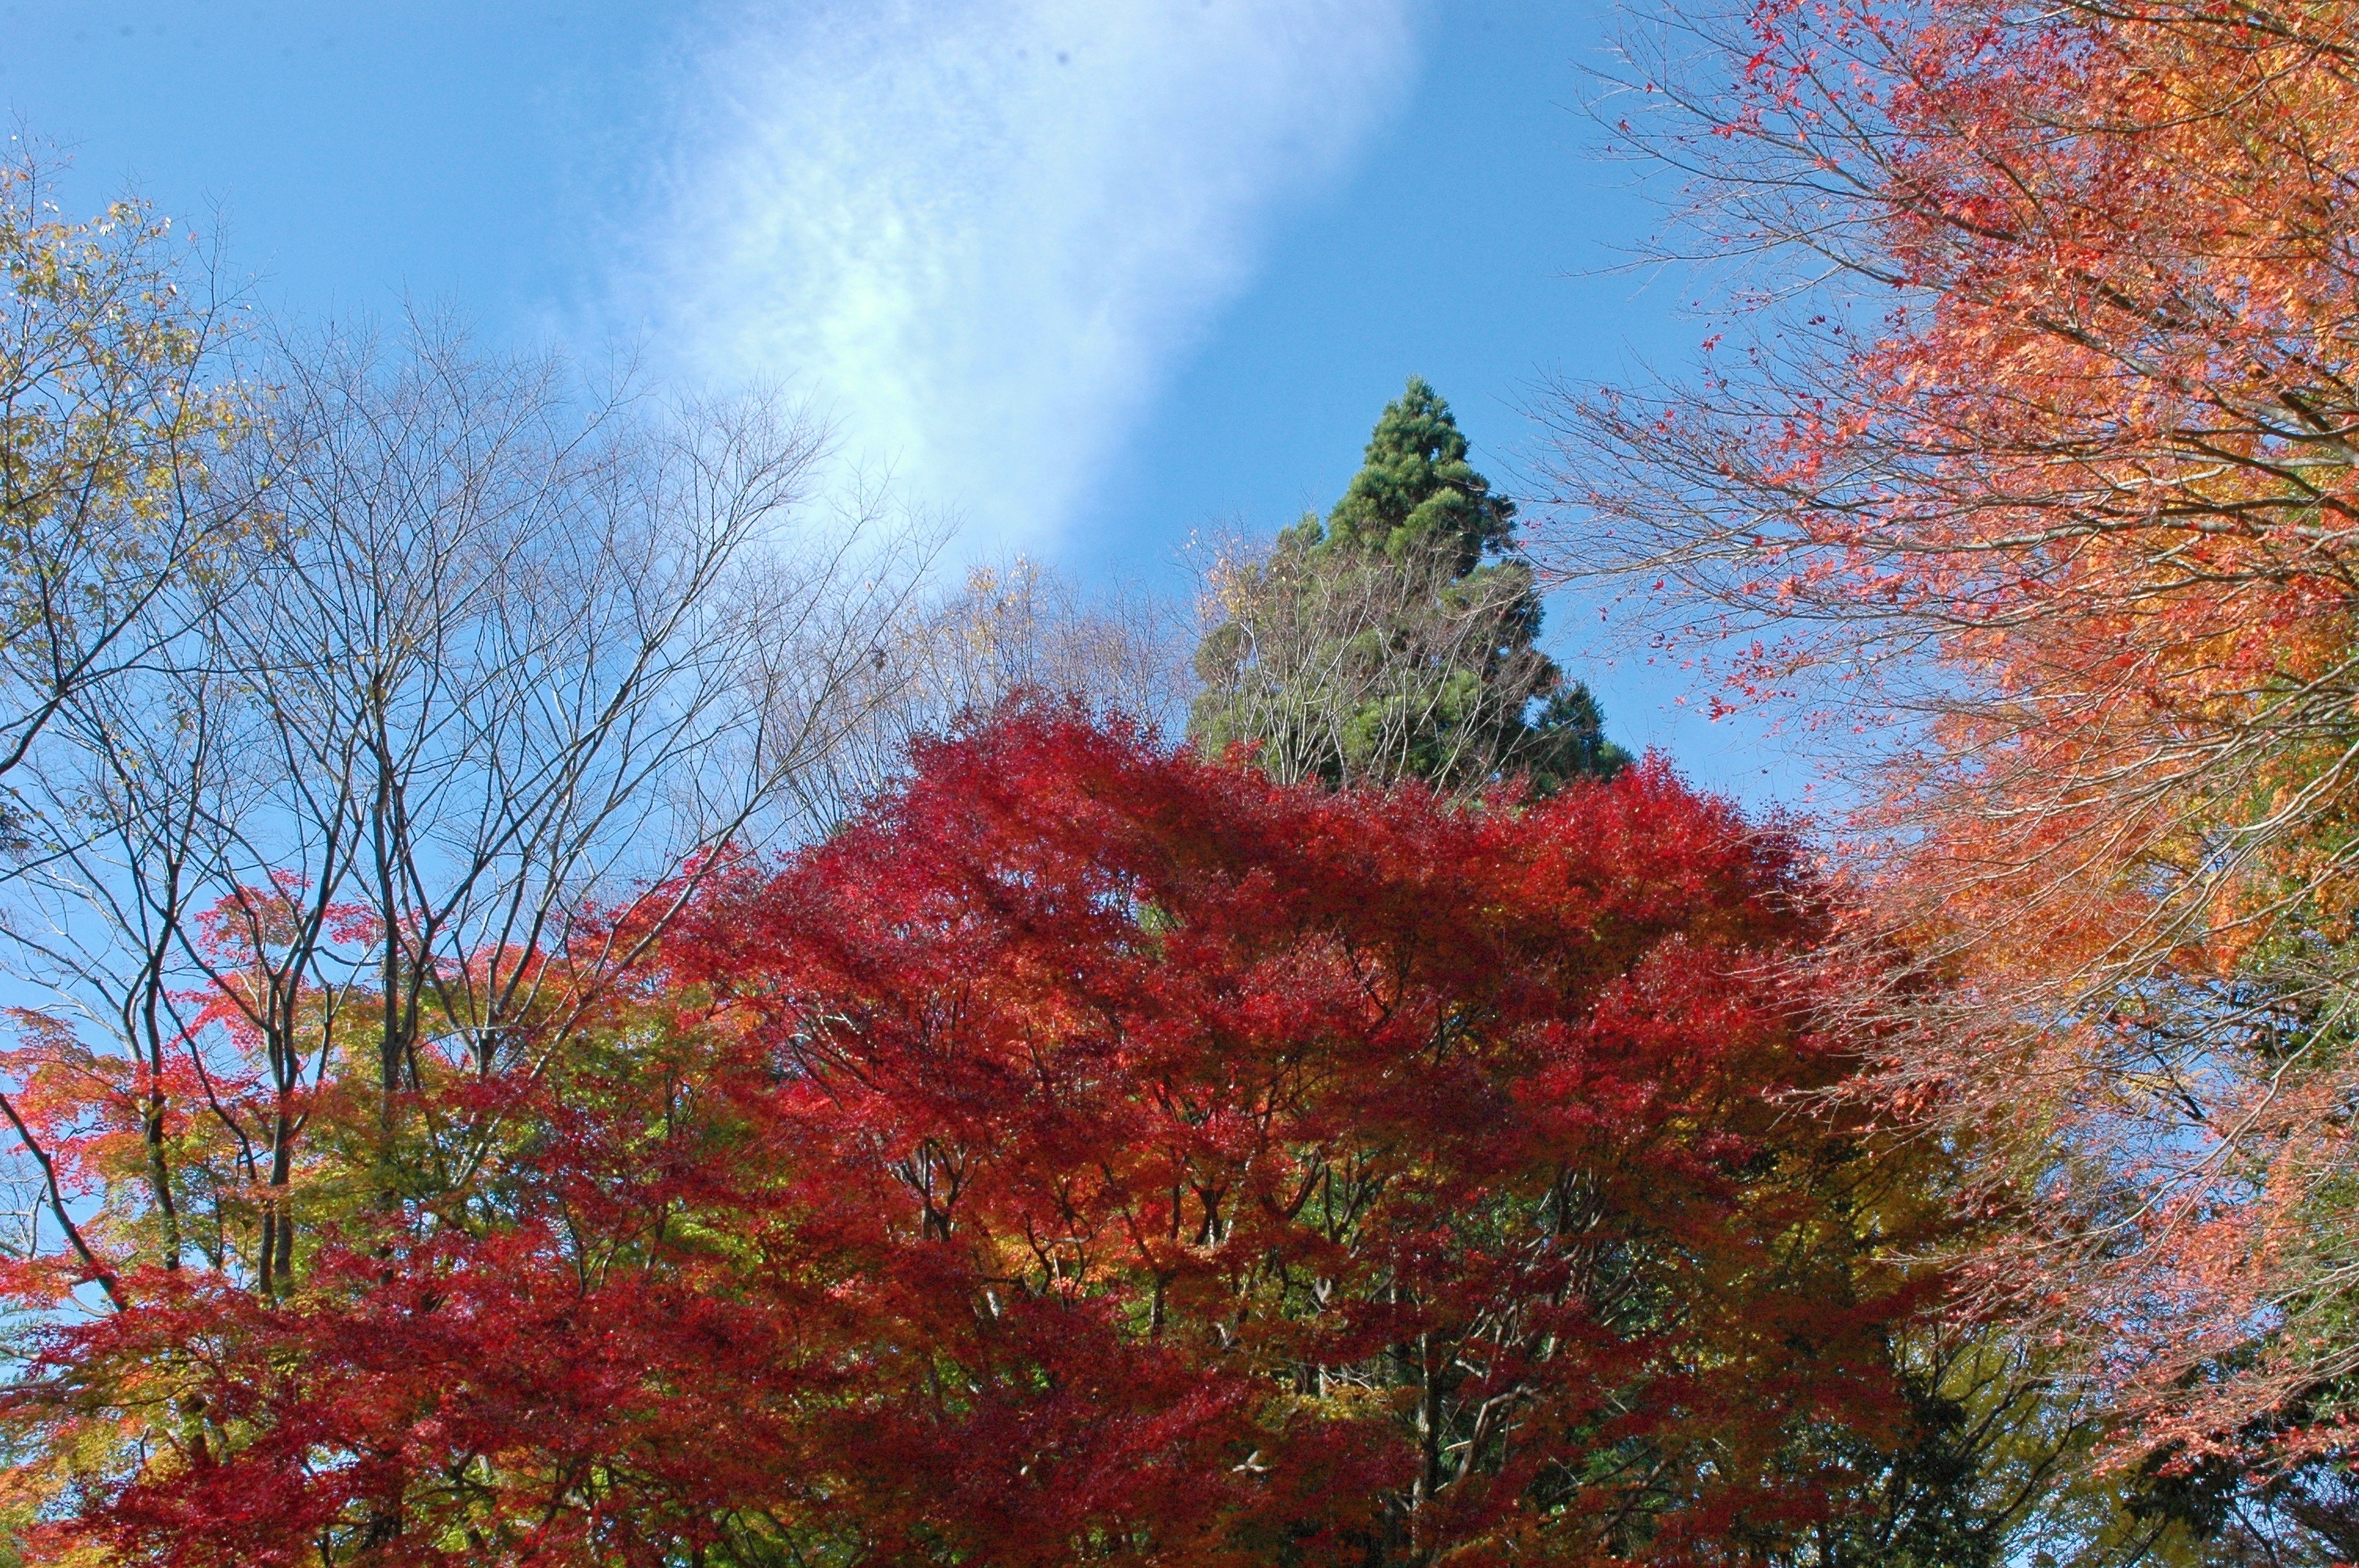
tree, forest, plant, leaf, flower, autumn, season, maple tree, blue sky, woods, deciduous, autumnal leaves, arboretum, woody plant, land plant